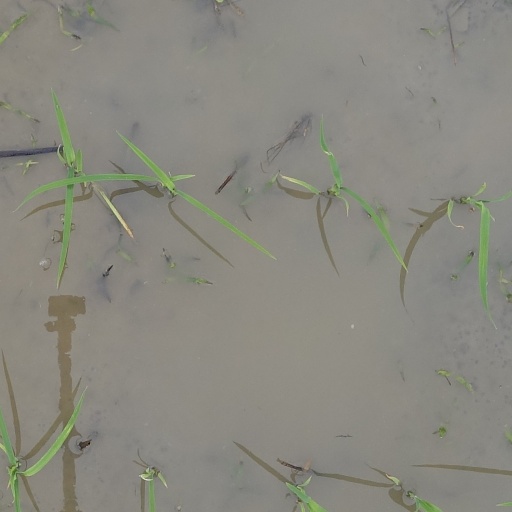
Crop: rice